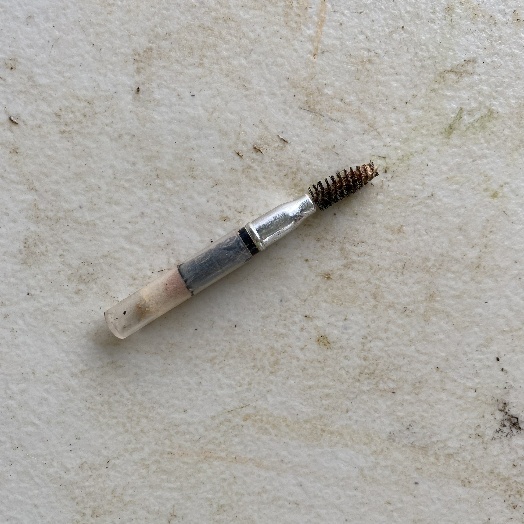
Label: Miscellaneous Trash